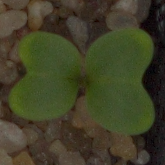
Label: charlock